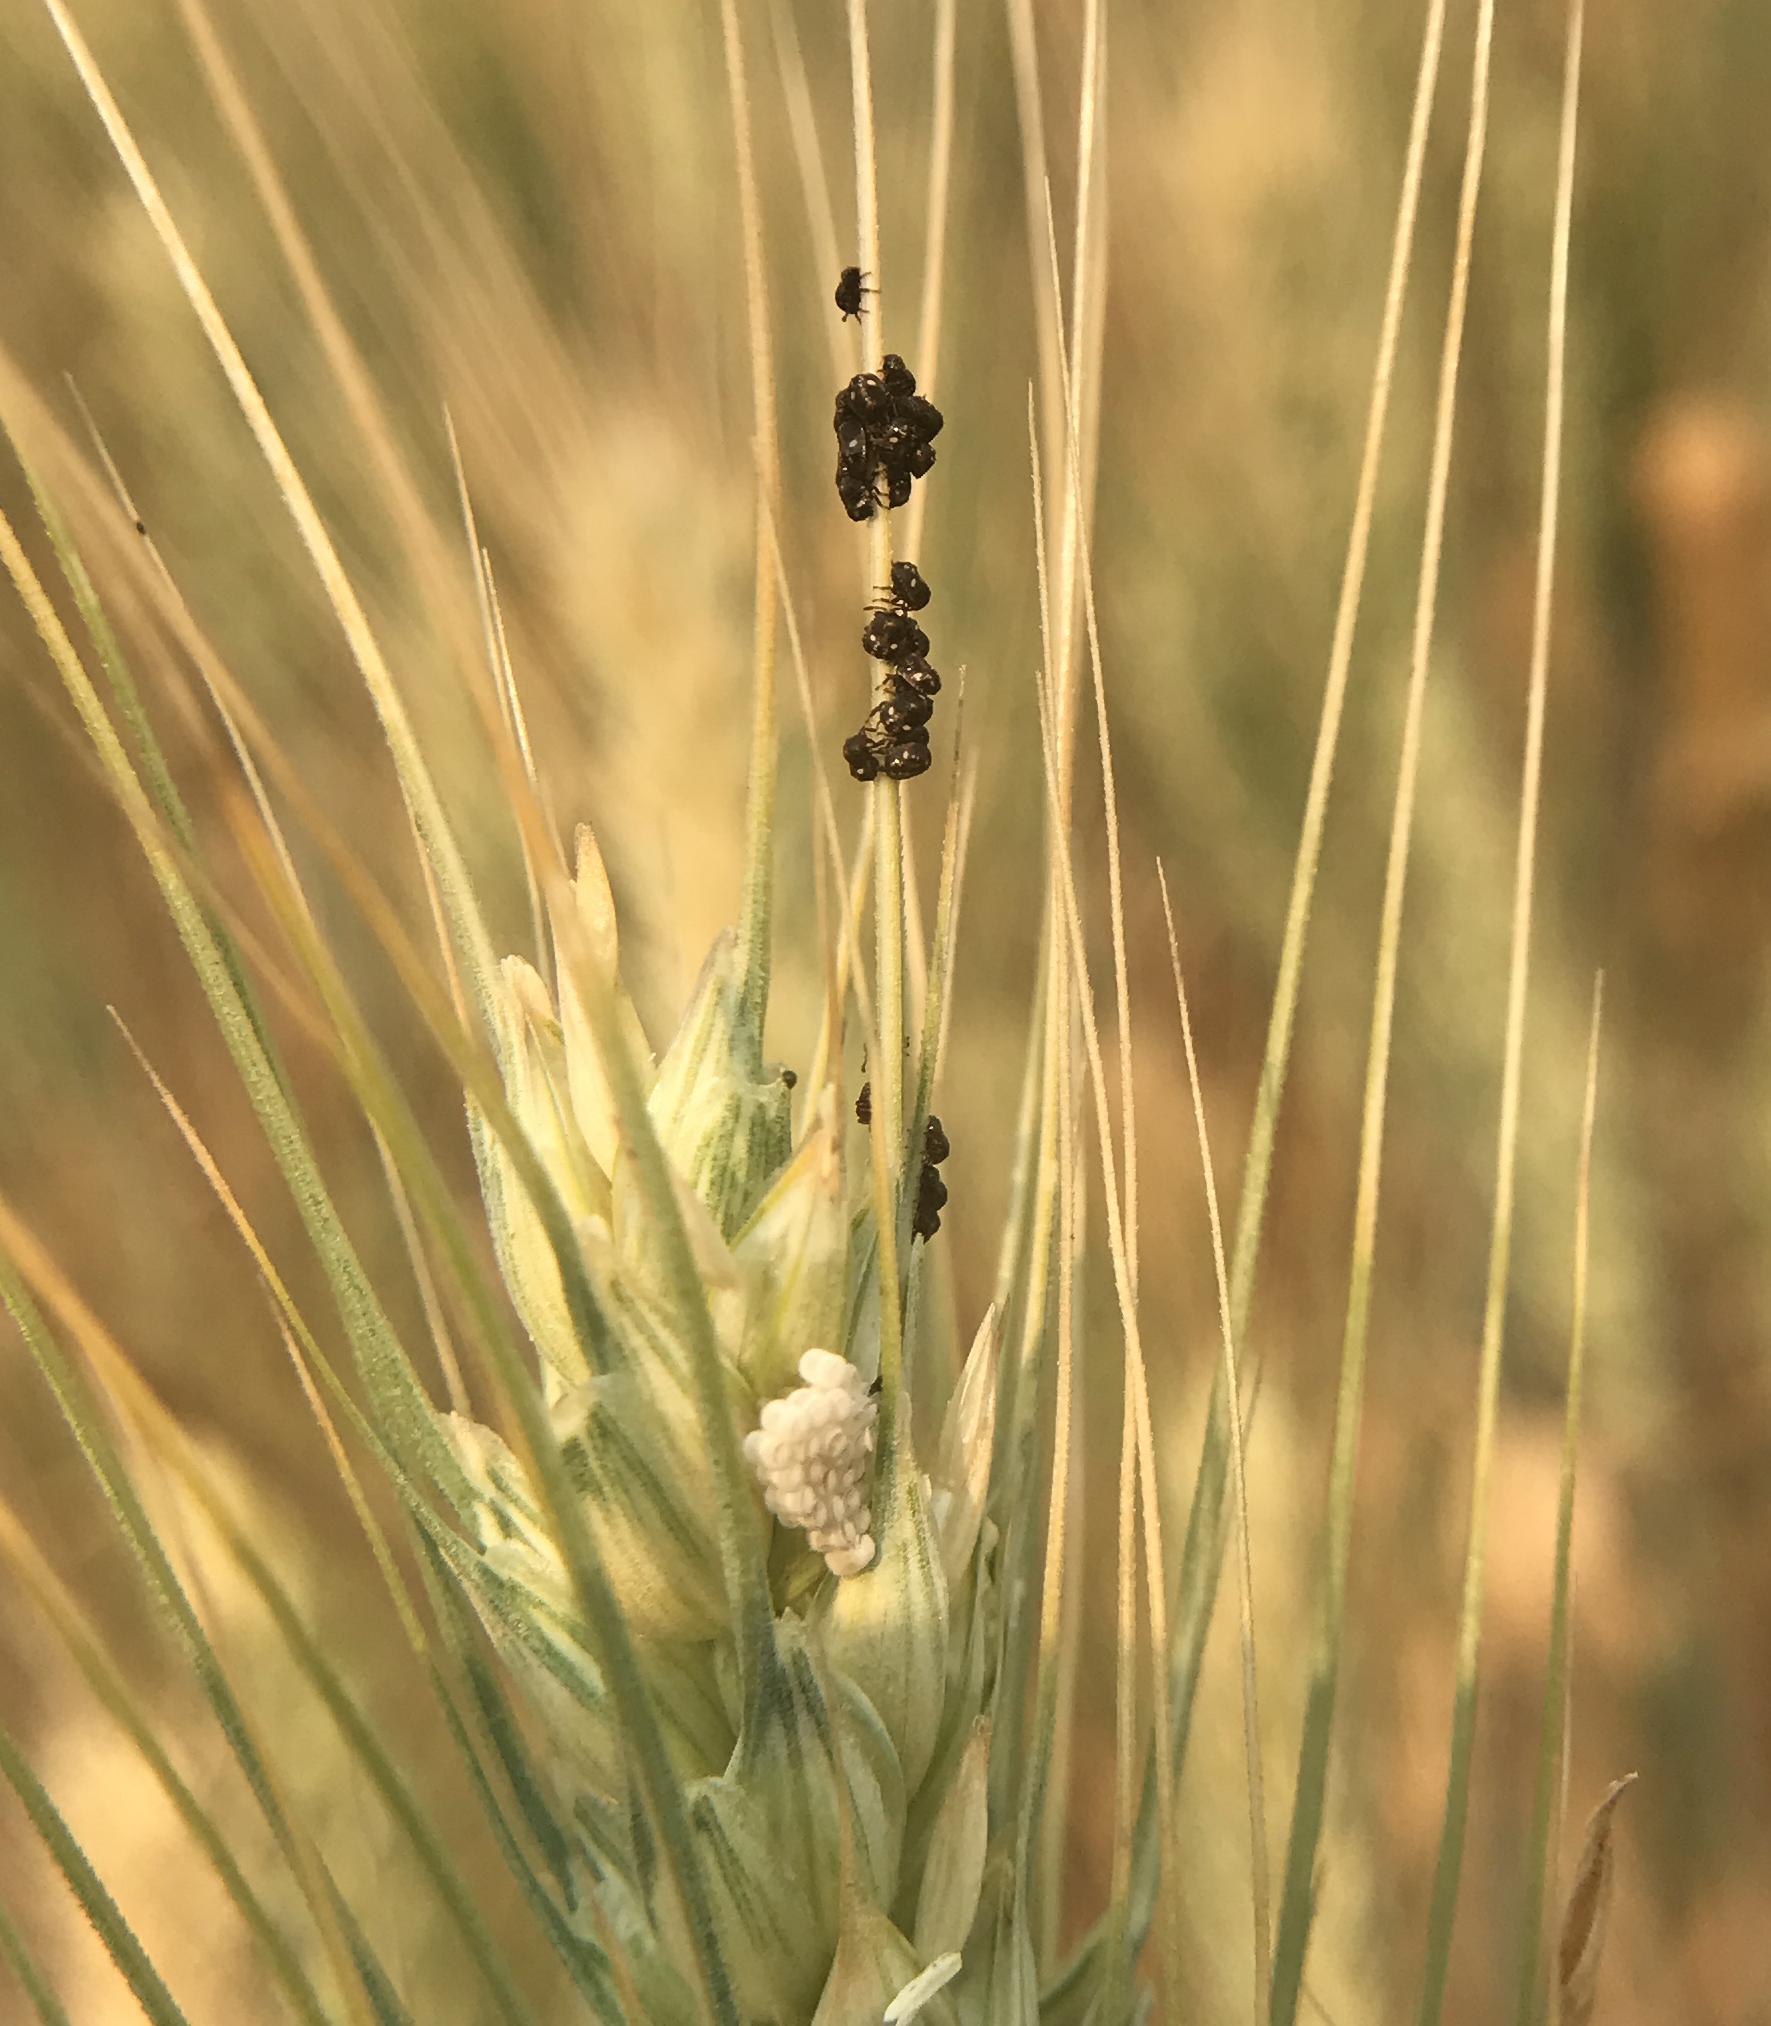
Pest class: stink_bug